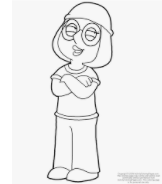
Portrait style: Cartoon Portrait